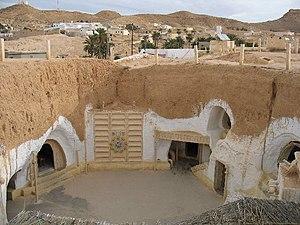
Tatooine est une planète-désert de l’univers de fiction Star Wars. Située dans la Bordure extérieure, cette planète orbite autour des étoiles Tatooine I et II. Il s'agit du monde d'origine de la famille Skywalker.
L'habitat troglodytique est, depuis la Préhistoire, une architecture, rudimentaire ou somptueuse, présente dans différentes traditions consistant à aménager des habitats souterrains ou creusés dans le rocher à flanc de montagne. Les maisons troglodytiques sont généralement creusées dans des roches sédimentaires ou volcaniques sous tous les climats. De l'abri sous roche au château ou à la cité souterraine, cette architecture a une fonction d'habitat temporaire ou permanent mais revêt traditionnellement d'autres usages domestiques ou agricoles et également, assez souvent, une fonction religieuse dans de multiples sociétés.
Matmata est un village du sud de la Tunisie dépendant du gouvernorat de Gabès.